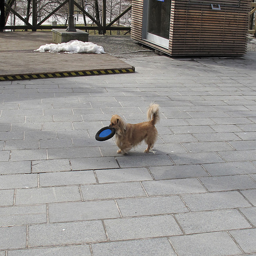
A small dog holding a blue and black Frisbee in his mouth.
A small dog is playing with a blue frisbee.
a dog walking with a frisbee in its mouth
The small dog walks with a Frisbee in it's mouth.
A small dog walks on as it carries a Frisbee in its mouth